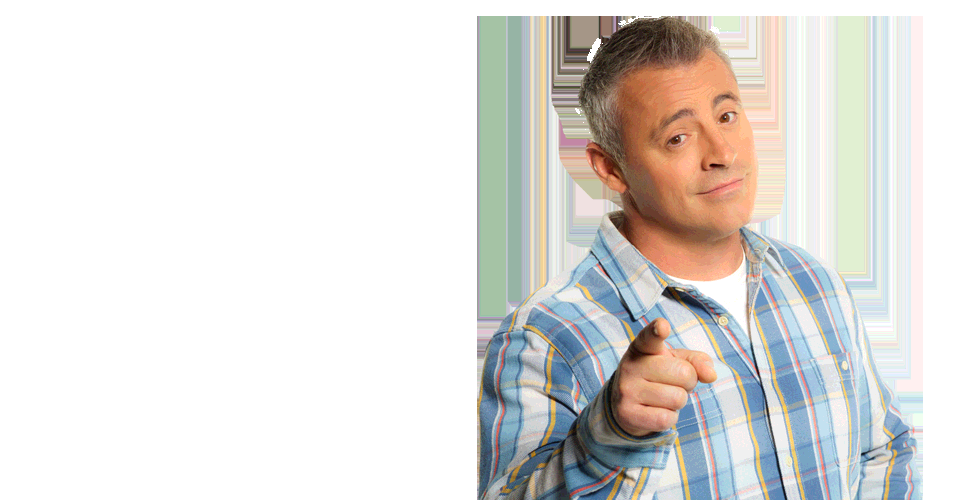
Gender: men